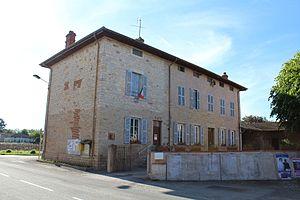
Mairie de Chavannes-sur-Reyssouze.